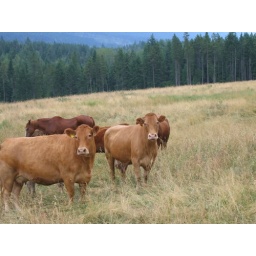
cows in landing field day 5